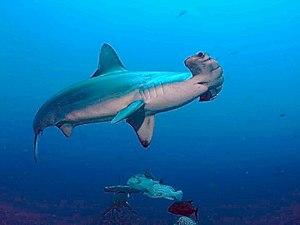
Les Carcharhiniformes forment un ordre qui regroupe plus de 270 espèces de requins.
Le genre Sphyrna regroupe les 9 espèces actuelles de requins-marteaux sur les neuf espèces encore vivantes que compte la famille des Sphyrnidae.